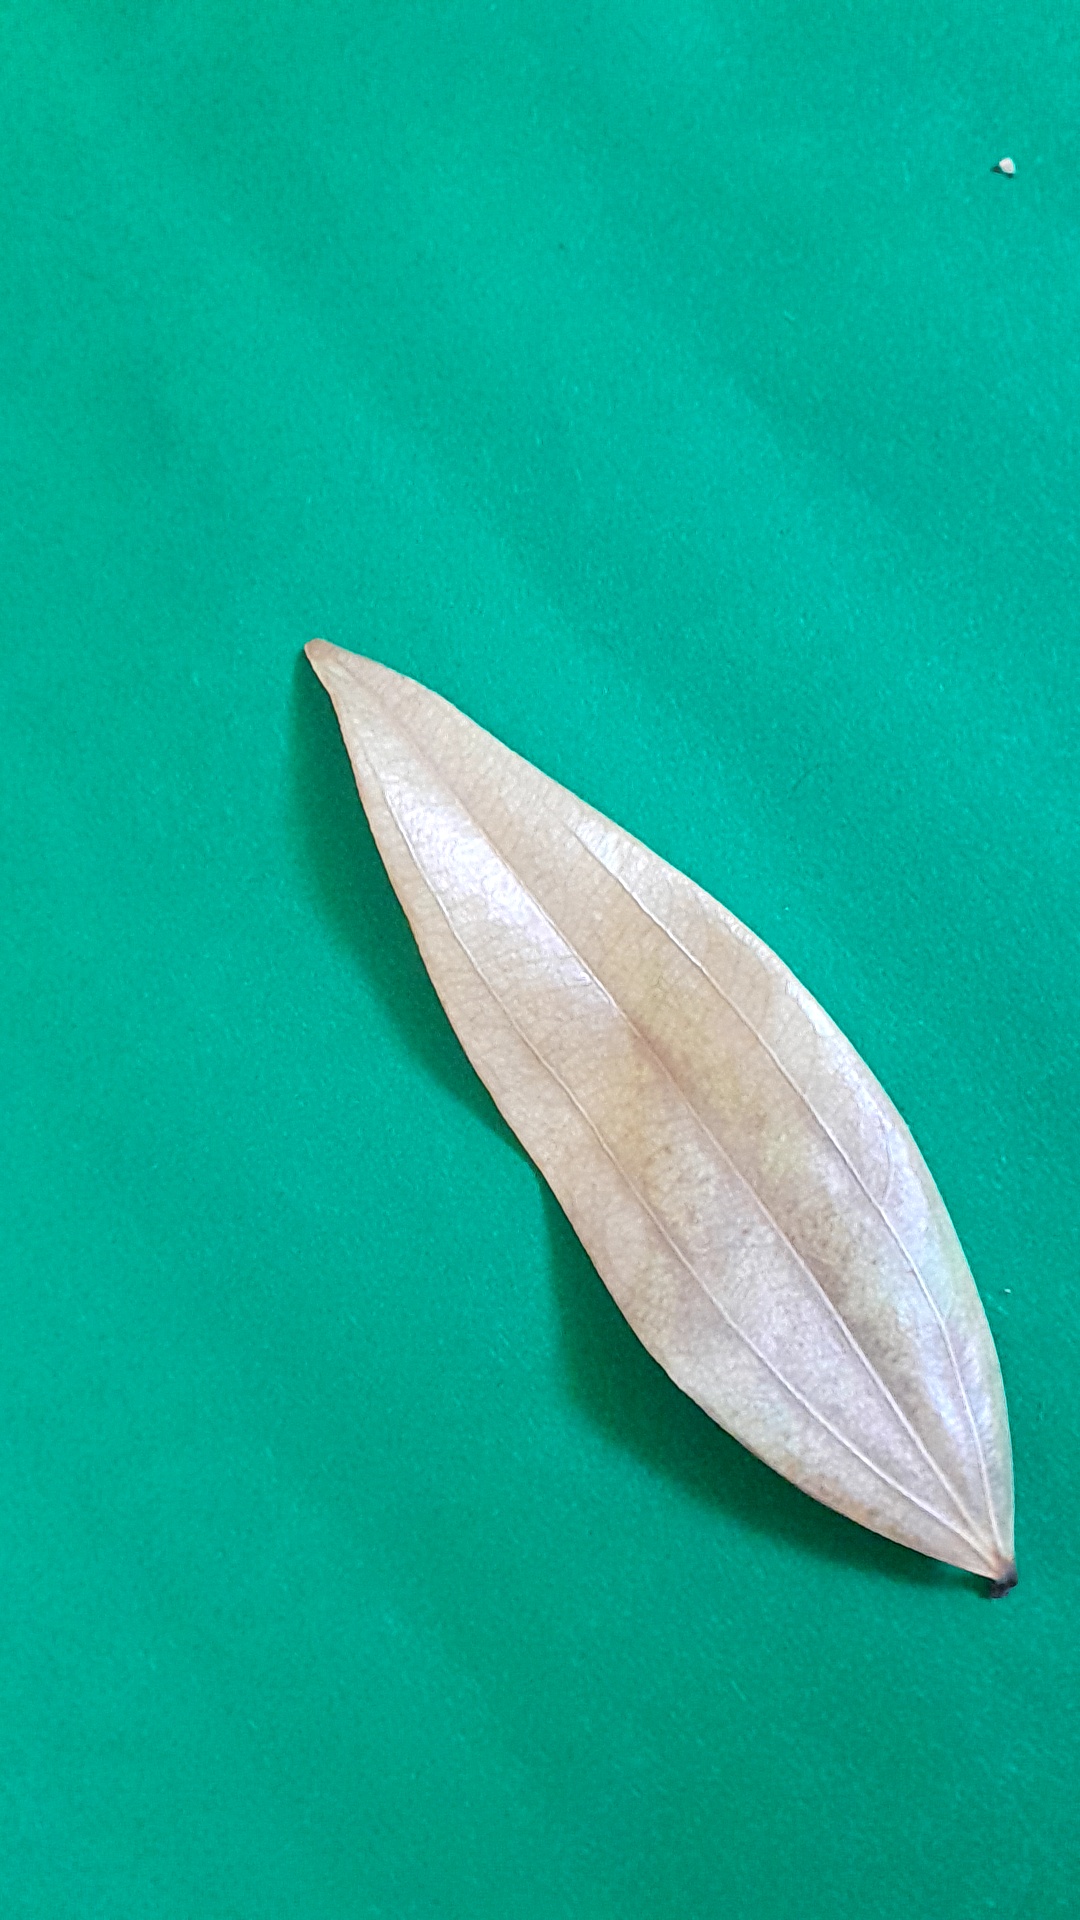
Label: Dry Leaf